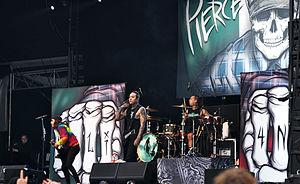
Pierce the Veil est un groupe de rock américain, originaire de San Diego, en Californie. Formé en 2006, le groupe est fondé par les frères Vic et Mike Fuentes. Pierce the Veil compte au total quatre albums et continue actuellement sur la scène internationale depuis la sortie de leur album, A Flair for the Dramatic en 2007. Leur quatrième et dernier album, Misadventures, est publié le 13 mai 2016.